Goodwill Industries Building

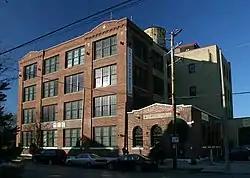
Goodwill Industries Building

The Goodwill Industries Building is a former knitting factory in Milwaukee, Wisconsin where Oliver and Robert Friedman developed innovative rehab programs for the blind and mentally handicapped in the 1930s and 40s. The building was added to the National Register of Historic Places in 2004.